Stavanger

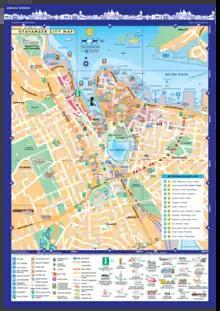
City center Stavanger

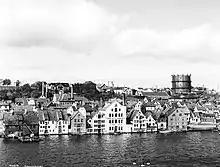
Canning factories in the early 20th century

Stavanger is officially partitioned into 22 parts and 218 subparts. Stavanger is also divided into seven boroughs.